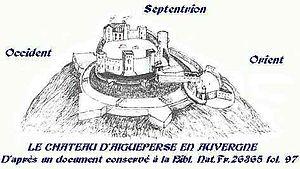
Gravure du château de Montpensier, d'après un document conservé à la bibliothèque nationale de France
Le château de Montpensier est un ancien château situé dans l'actuelle commune de Montpensier, dans le département du Puy-de-Dôme en Auvergne. Il était le centre du comté puis duché de Montpensier.